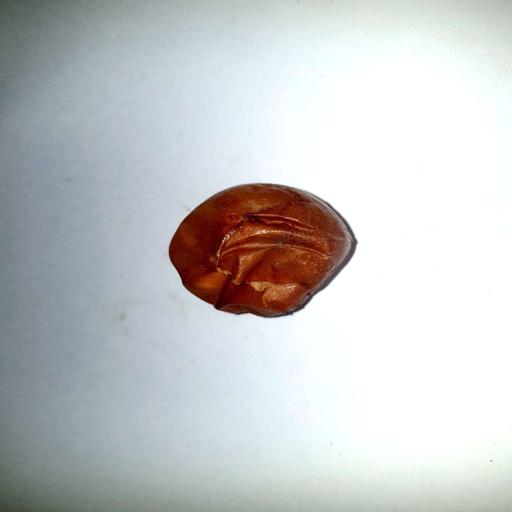
Label: bruised